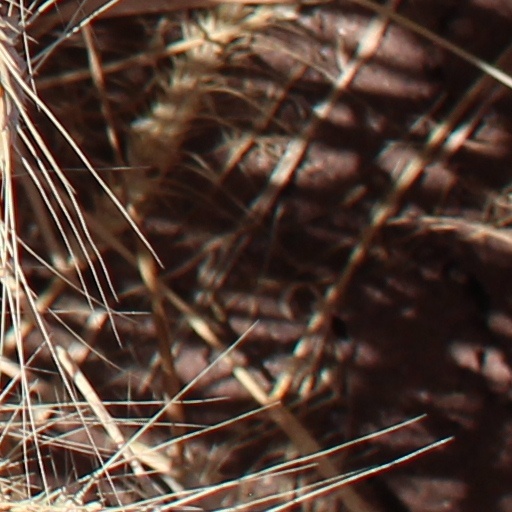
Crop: wheat